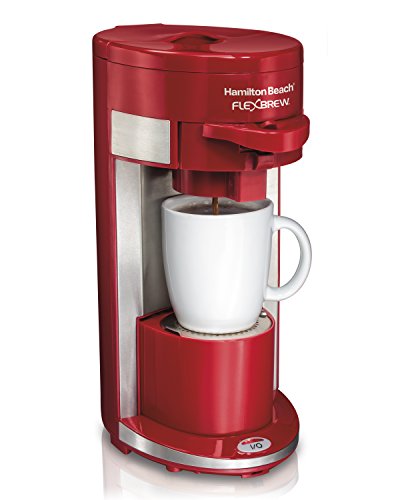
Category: coffee maker